Russia–Ukraine relations in the Eurovision Song Contest

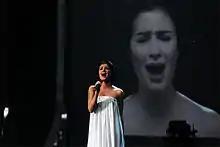

In the , held in Moscow after Russia's win the previous year, Russia was represented by Ukrainian singer Anastasia Prikhodko, who had entered and won the Russian national selection after being disqualified from the Ukrainian one. She performed her song "Mamo", singing in both Ukrainian and Russian languages. Following the annexation of Crimea by Russia in 2014, Prikhodko denounced Russia's actions and ceased performing there.